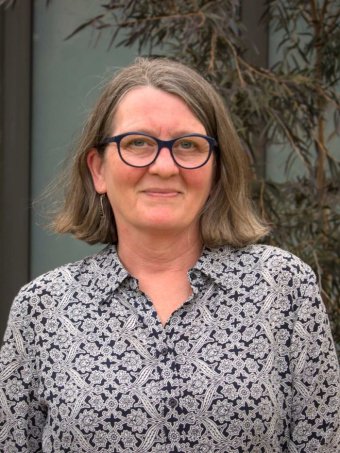
Gender: women